Claro Company

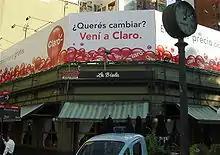
Claro billboard in the Recoleta district of Buenos Aires, Argentina

Headquartered in Córdoba, Argentina, Claro was launched in Argentina, Paraguay and Uruguay on March 25, 2008 in a rebranding of CTI Móvil. the former served more than 12.8 million subscribers on CDMA/1XRTT and GSM/GPRS/EDGE wireless.